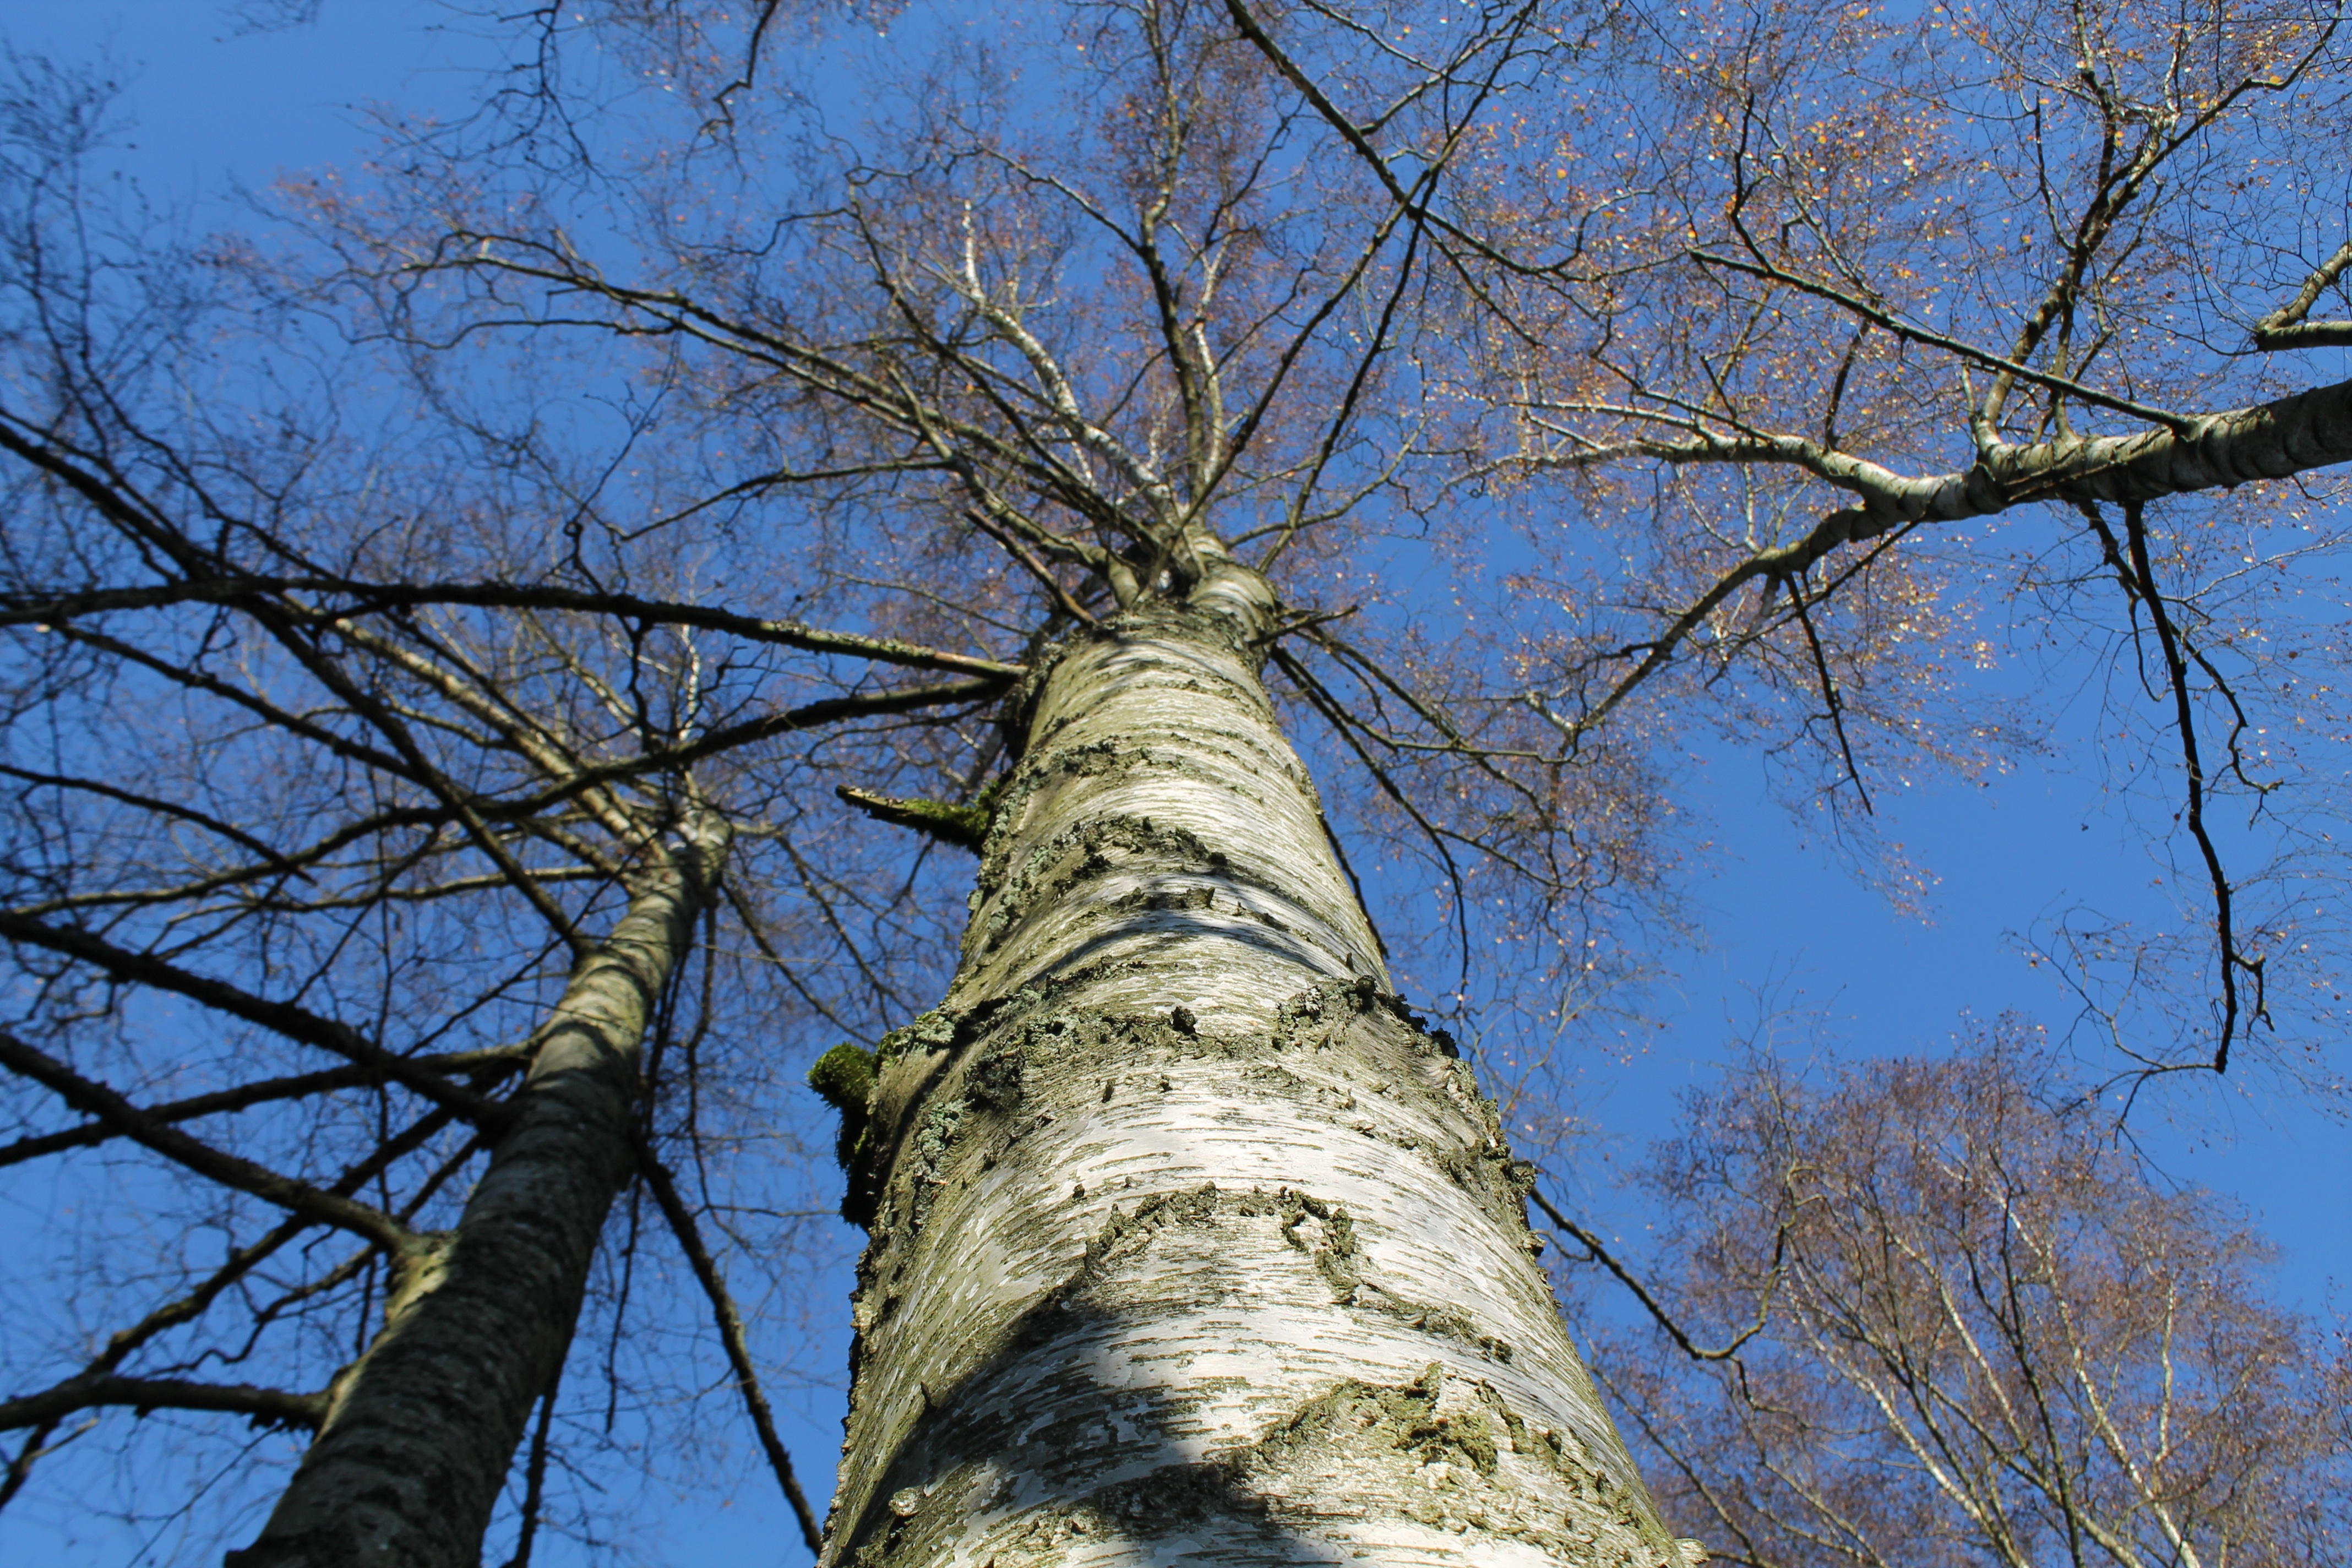
landscape, tree, nature, forest, branch, plant, white, birch, autumn, aesthetic, sunny, branches, woody plant, land plant